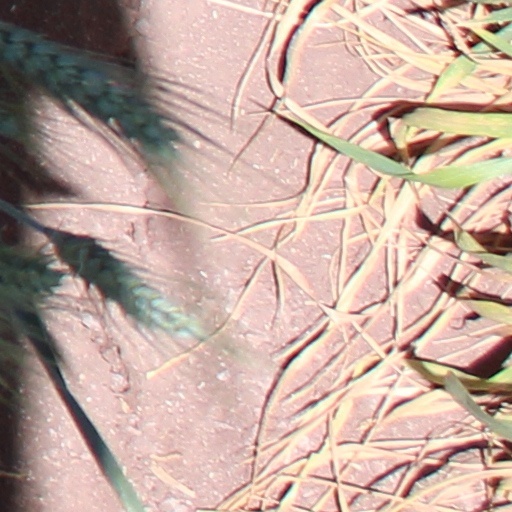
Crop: wheat